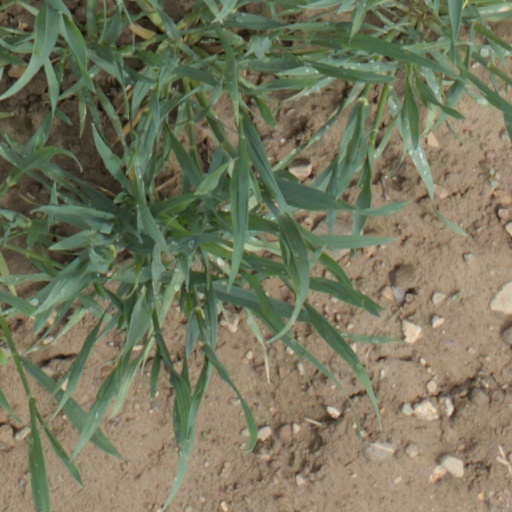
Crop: wheat